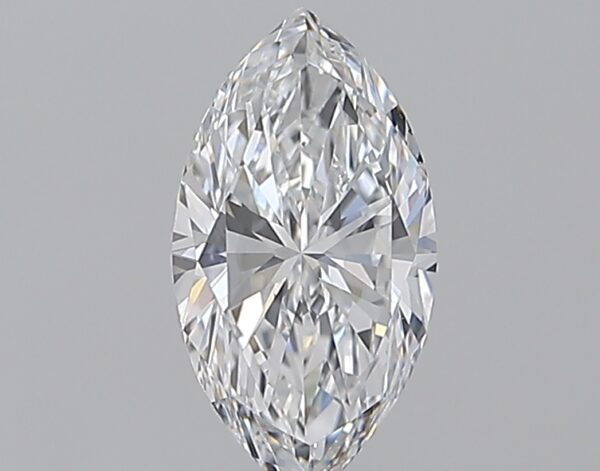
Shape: marquise
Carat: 1
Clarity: SI1
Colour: D
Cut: EX
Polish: EX
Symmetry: VG
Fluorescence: F
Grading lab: GIA
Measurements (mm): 9.65 x 5.2 x 3.33